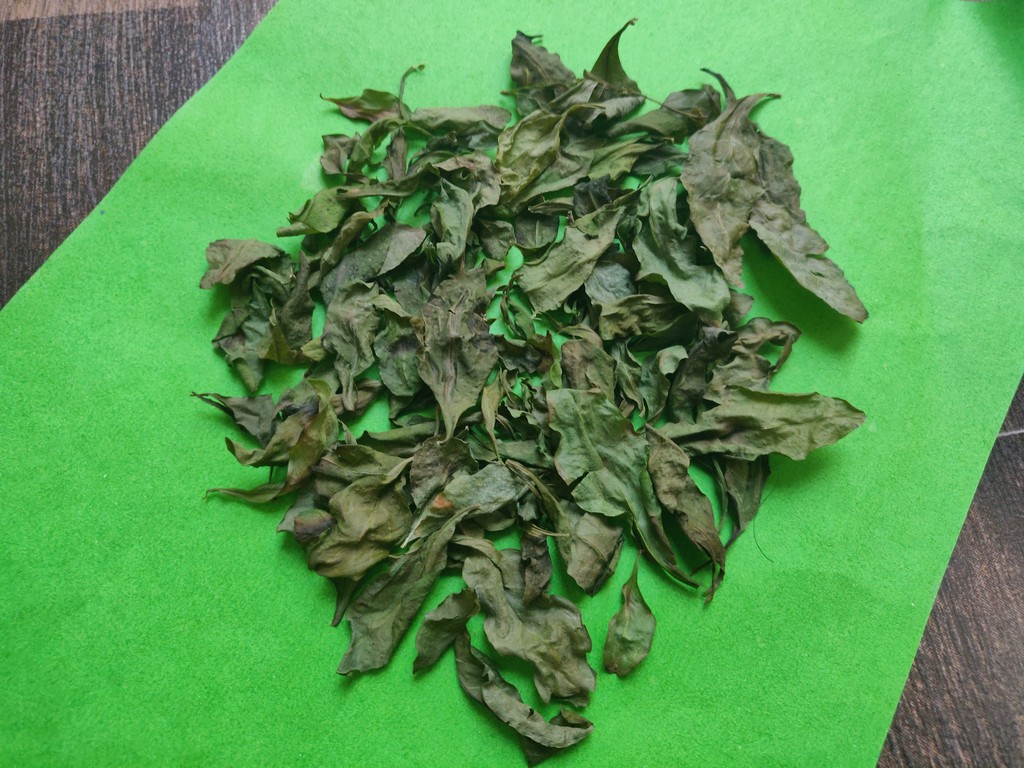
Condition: Dried
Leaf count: multiple
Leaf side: unknown